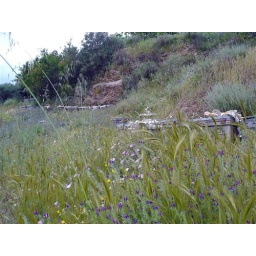
Hives on the hill near our house - definitely mil flores honey to come!